Front of National Unity

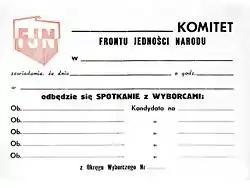
FNU election poster from mid 1970s.

Front of National Unity or National Unity Front (FJN) was a popular front supervising elections in the Polish People's Republic which also acted as a coalition for the dominant communist Polish United Workers' Party (PZPR) and its allies. It was founded in 1952 as "National Front" ("Front Narodowy") and renamed to "Front of National Unity" in 1956. It was the heir of the Democratic Bloc ("Blok Demokratyczny") which ran in the elections of 1947 before the merger between communists and socialists.